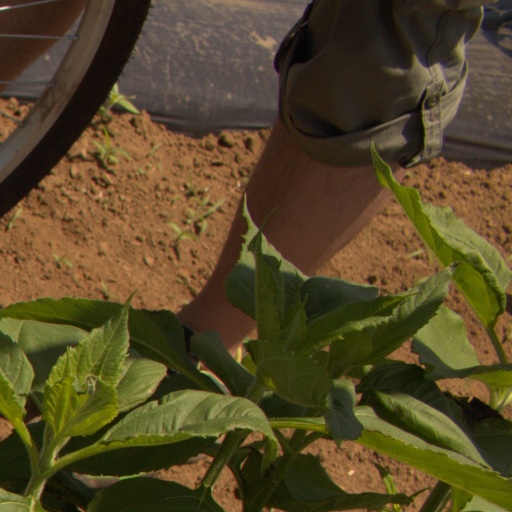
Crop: Jerusalem artichoke